Laura Dudas

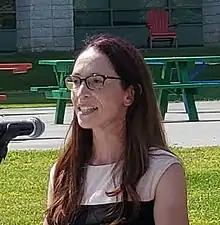
Dudas in 2022

Laura Lee Dudas ( Czekaj; born November 3, 1978) is a Canadian politician and journalist who was elected to Ottawa City Council in the 2018 Ottawa municipal election representing Innes Ward. She was re-elected in the 2022 Ottawa municipal election in the renamed Orléans West-Innes Ward.